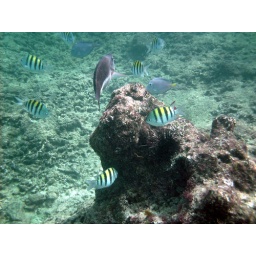
Sergeant Major, a parrot fish in the middle and a sea urchin